Mike Bullock

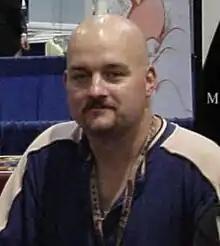
Bullock in 2006

Mike Bullock is an American author. He began writing fiction, non-fiction and poetry in the 1980s. He worked professionally in the music and comic book industries since 1986 and is best known as the creator of comic book series "Lions, Tigers and Bears" from Image Comics, and as the regular writer of "The Phantom" from Moonstone Books.